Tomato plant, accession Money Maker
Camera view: tilt-top (135 deg); turntable rotation: 240 degrees
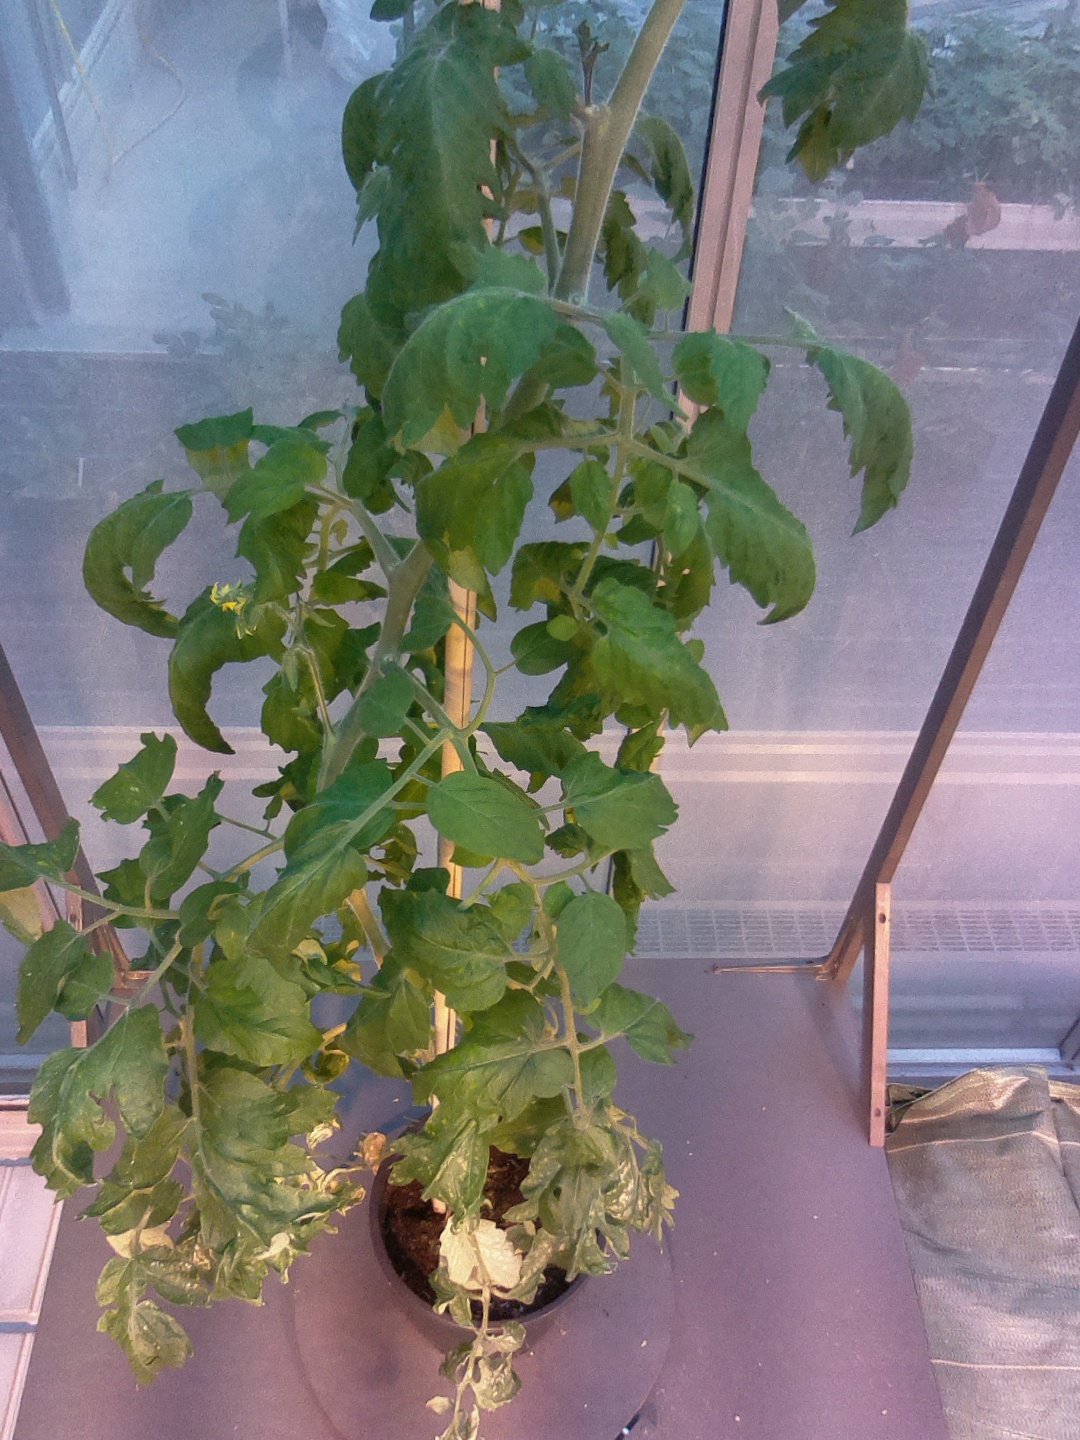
BBCH growth stage 63: 30%-40% of flowers open